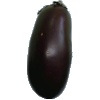
Label: eggplant